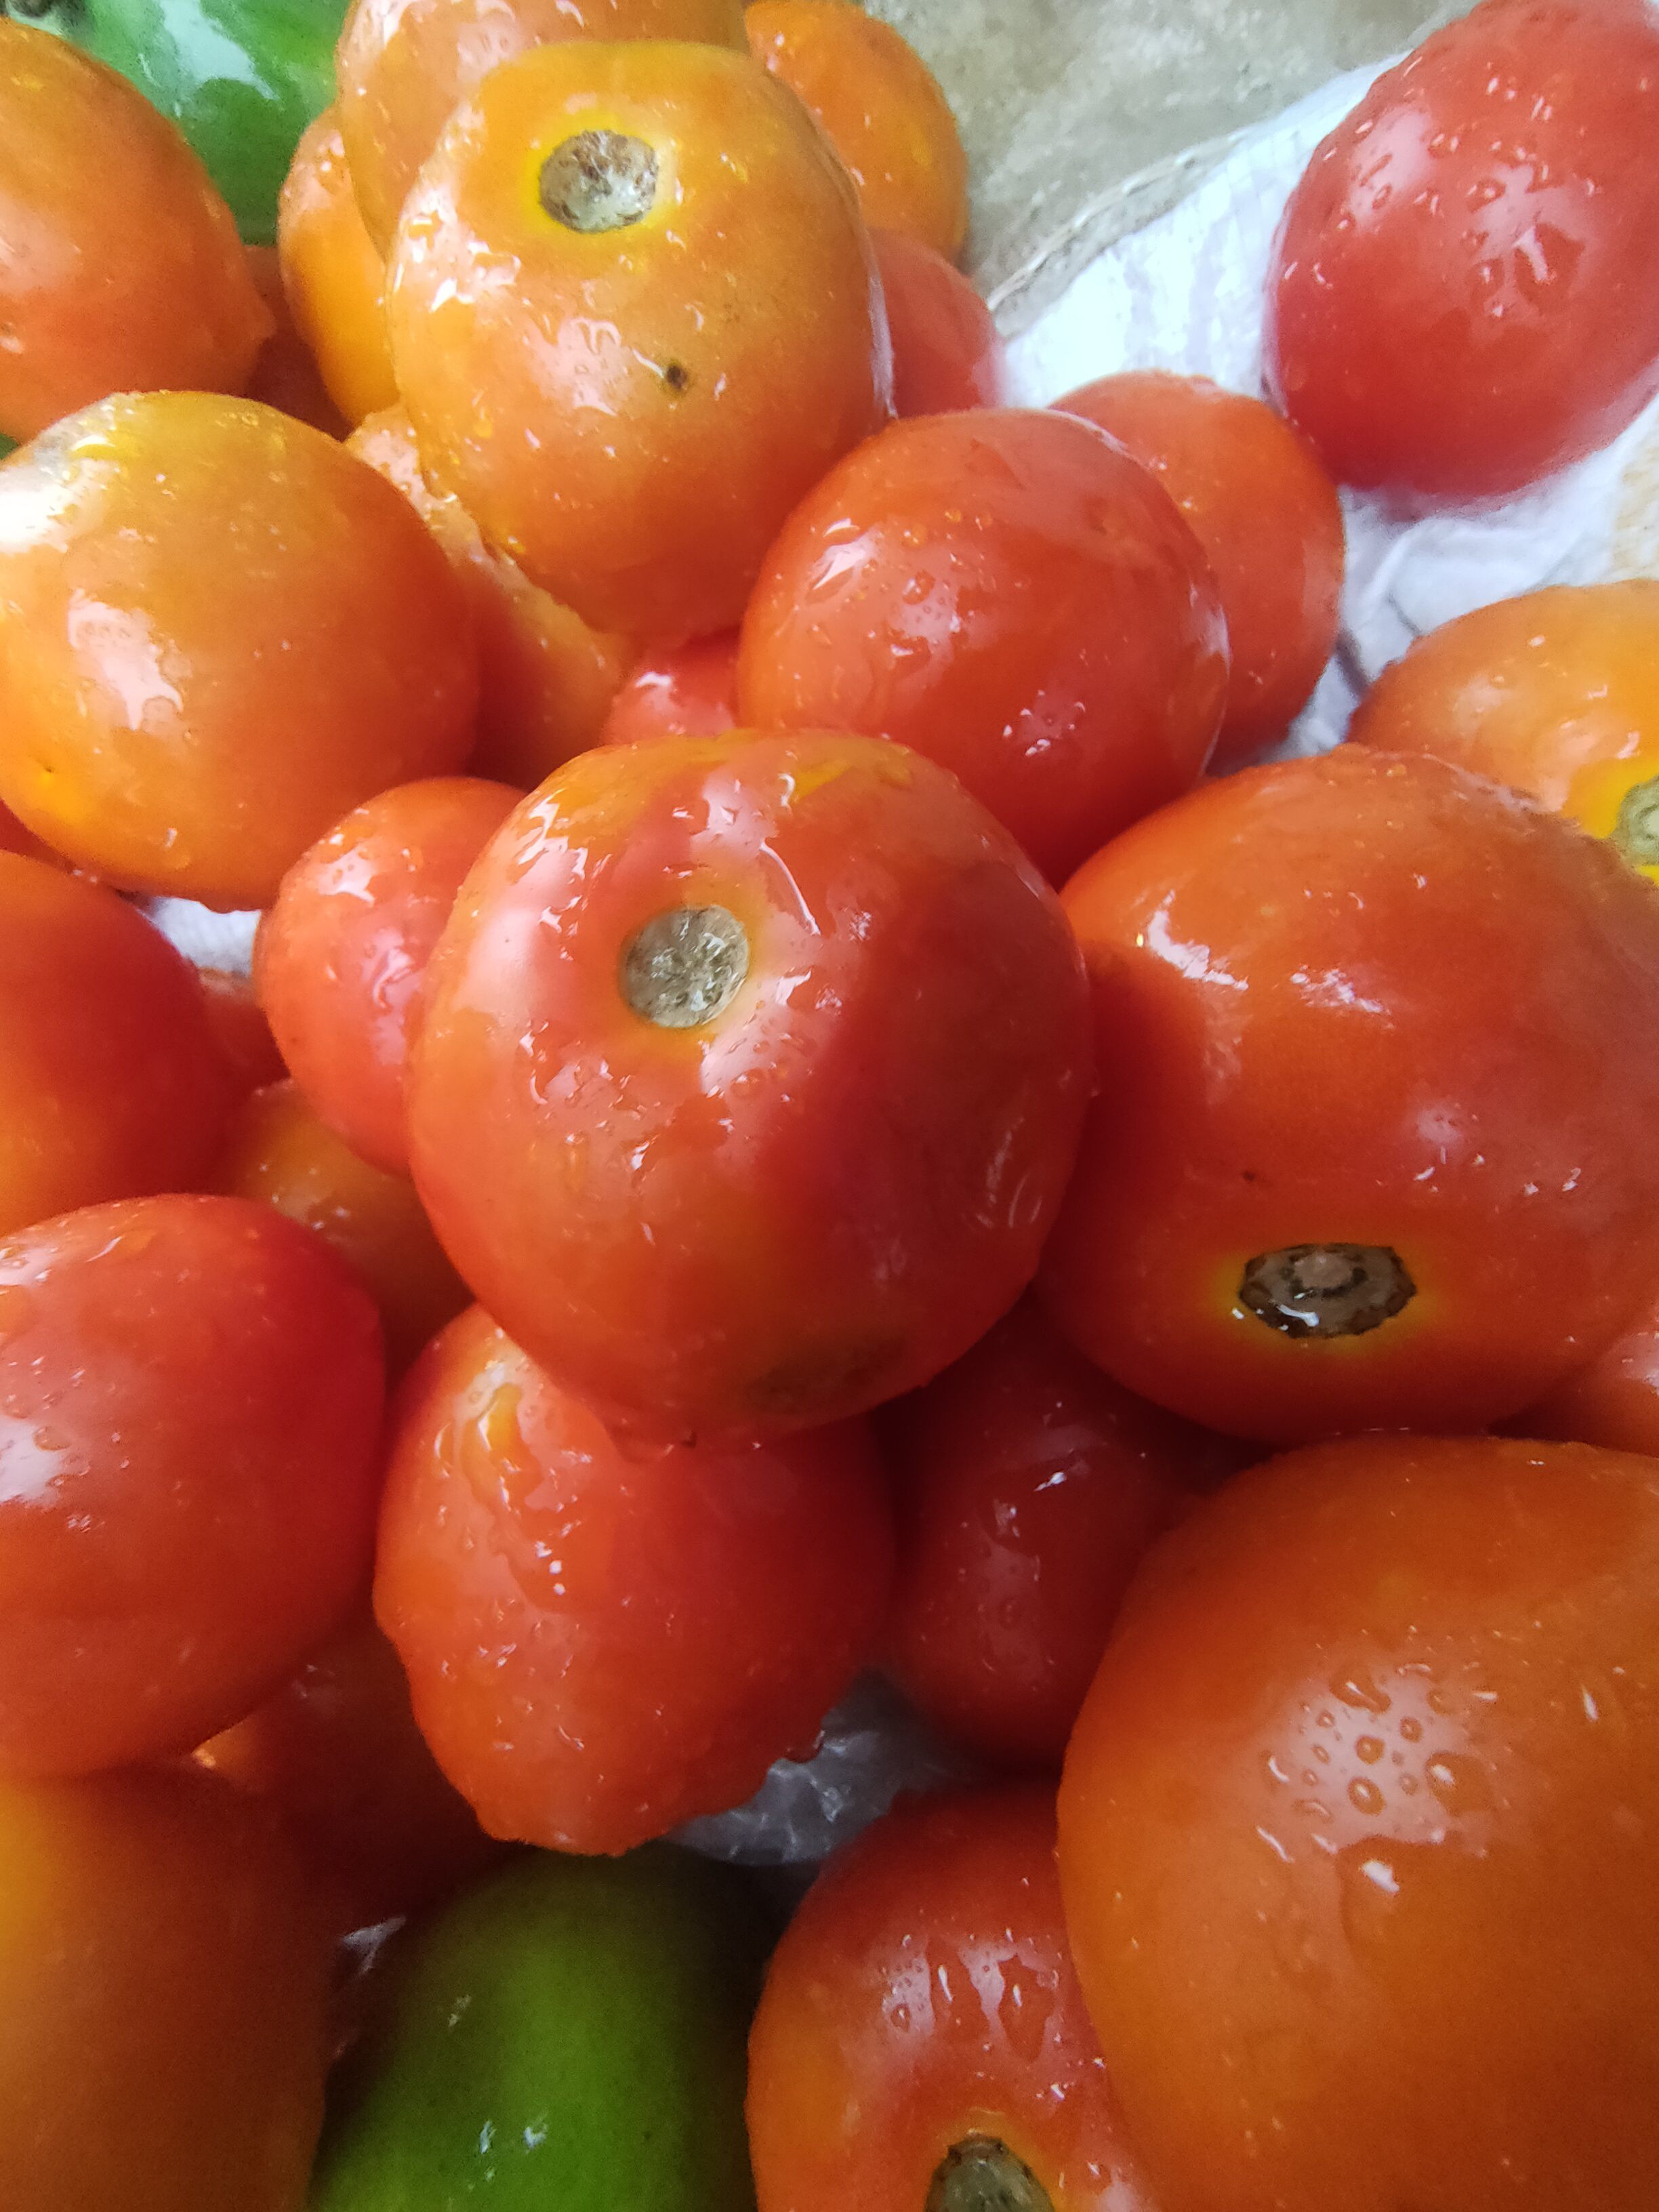
Label: Solanum Iycopersicum